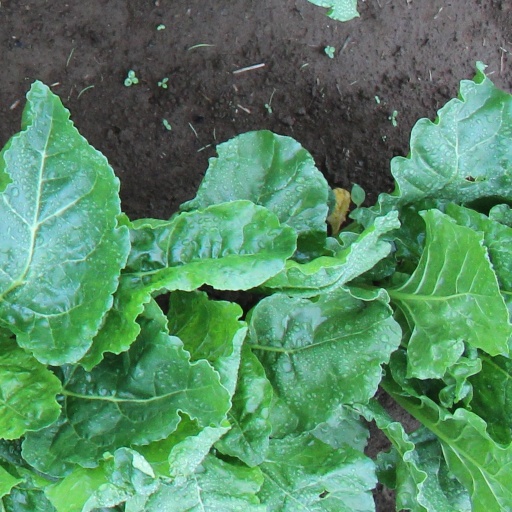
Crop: sugar beet